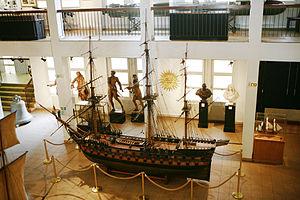
Cet article présente les faits marquants de l'histoire de Toulon, de l'Antiquité à nos jours.